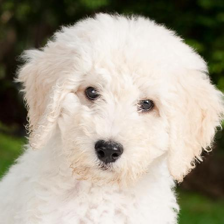
Label: animals